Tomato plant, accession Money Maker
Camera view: tilt-top (135 deg); turntable rotation: 0 degrees
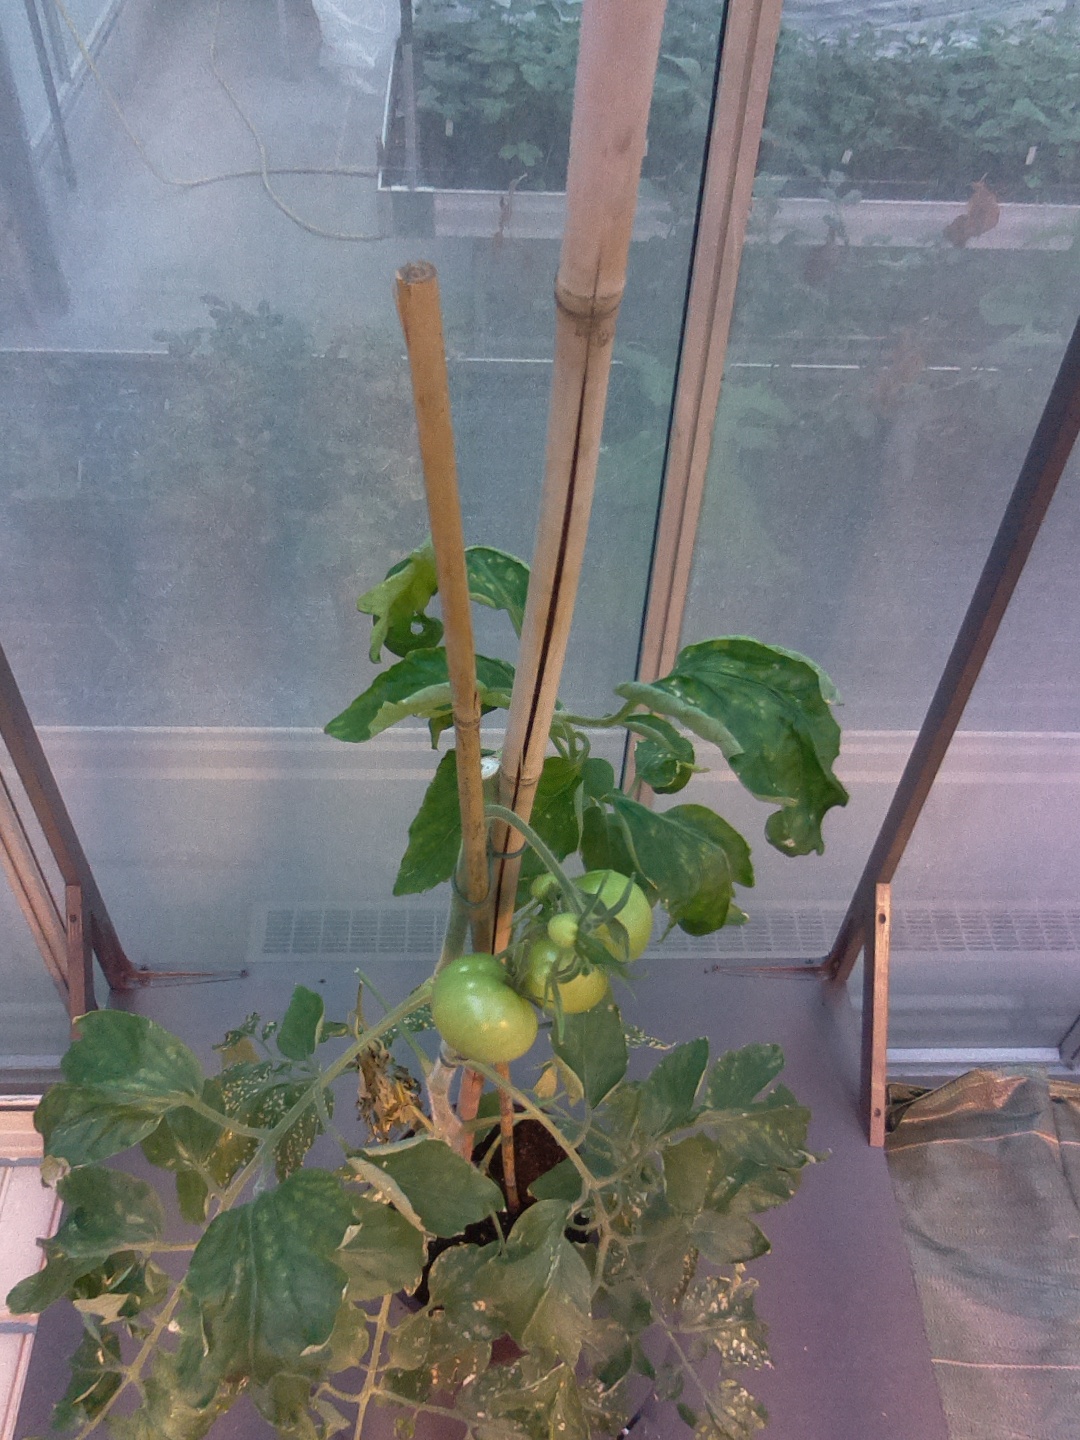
BBCH growth stage 74: 40%-50% of final fruit size